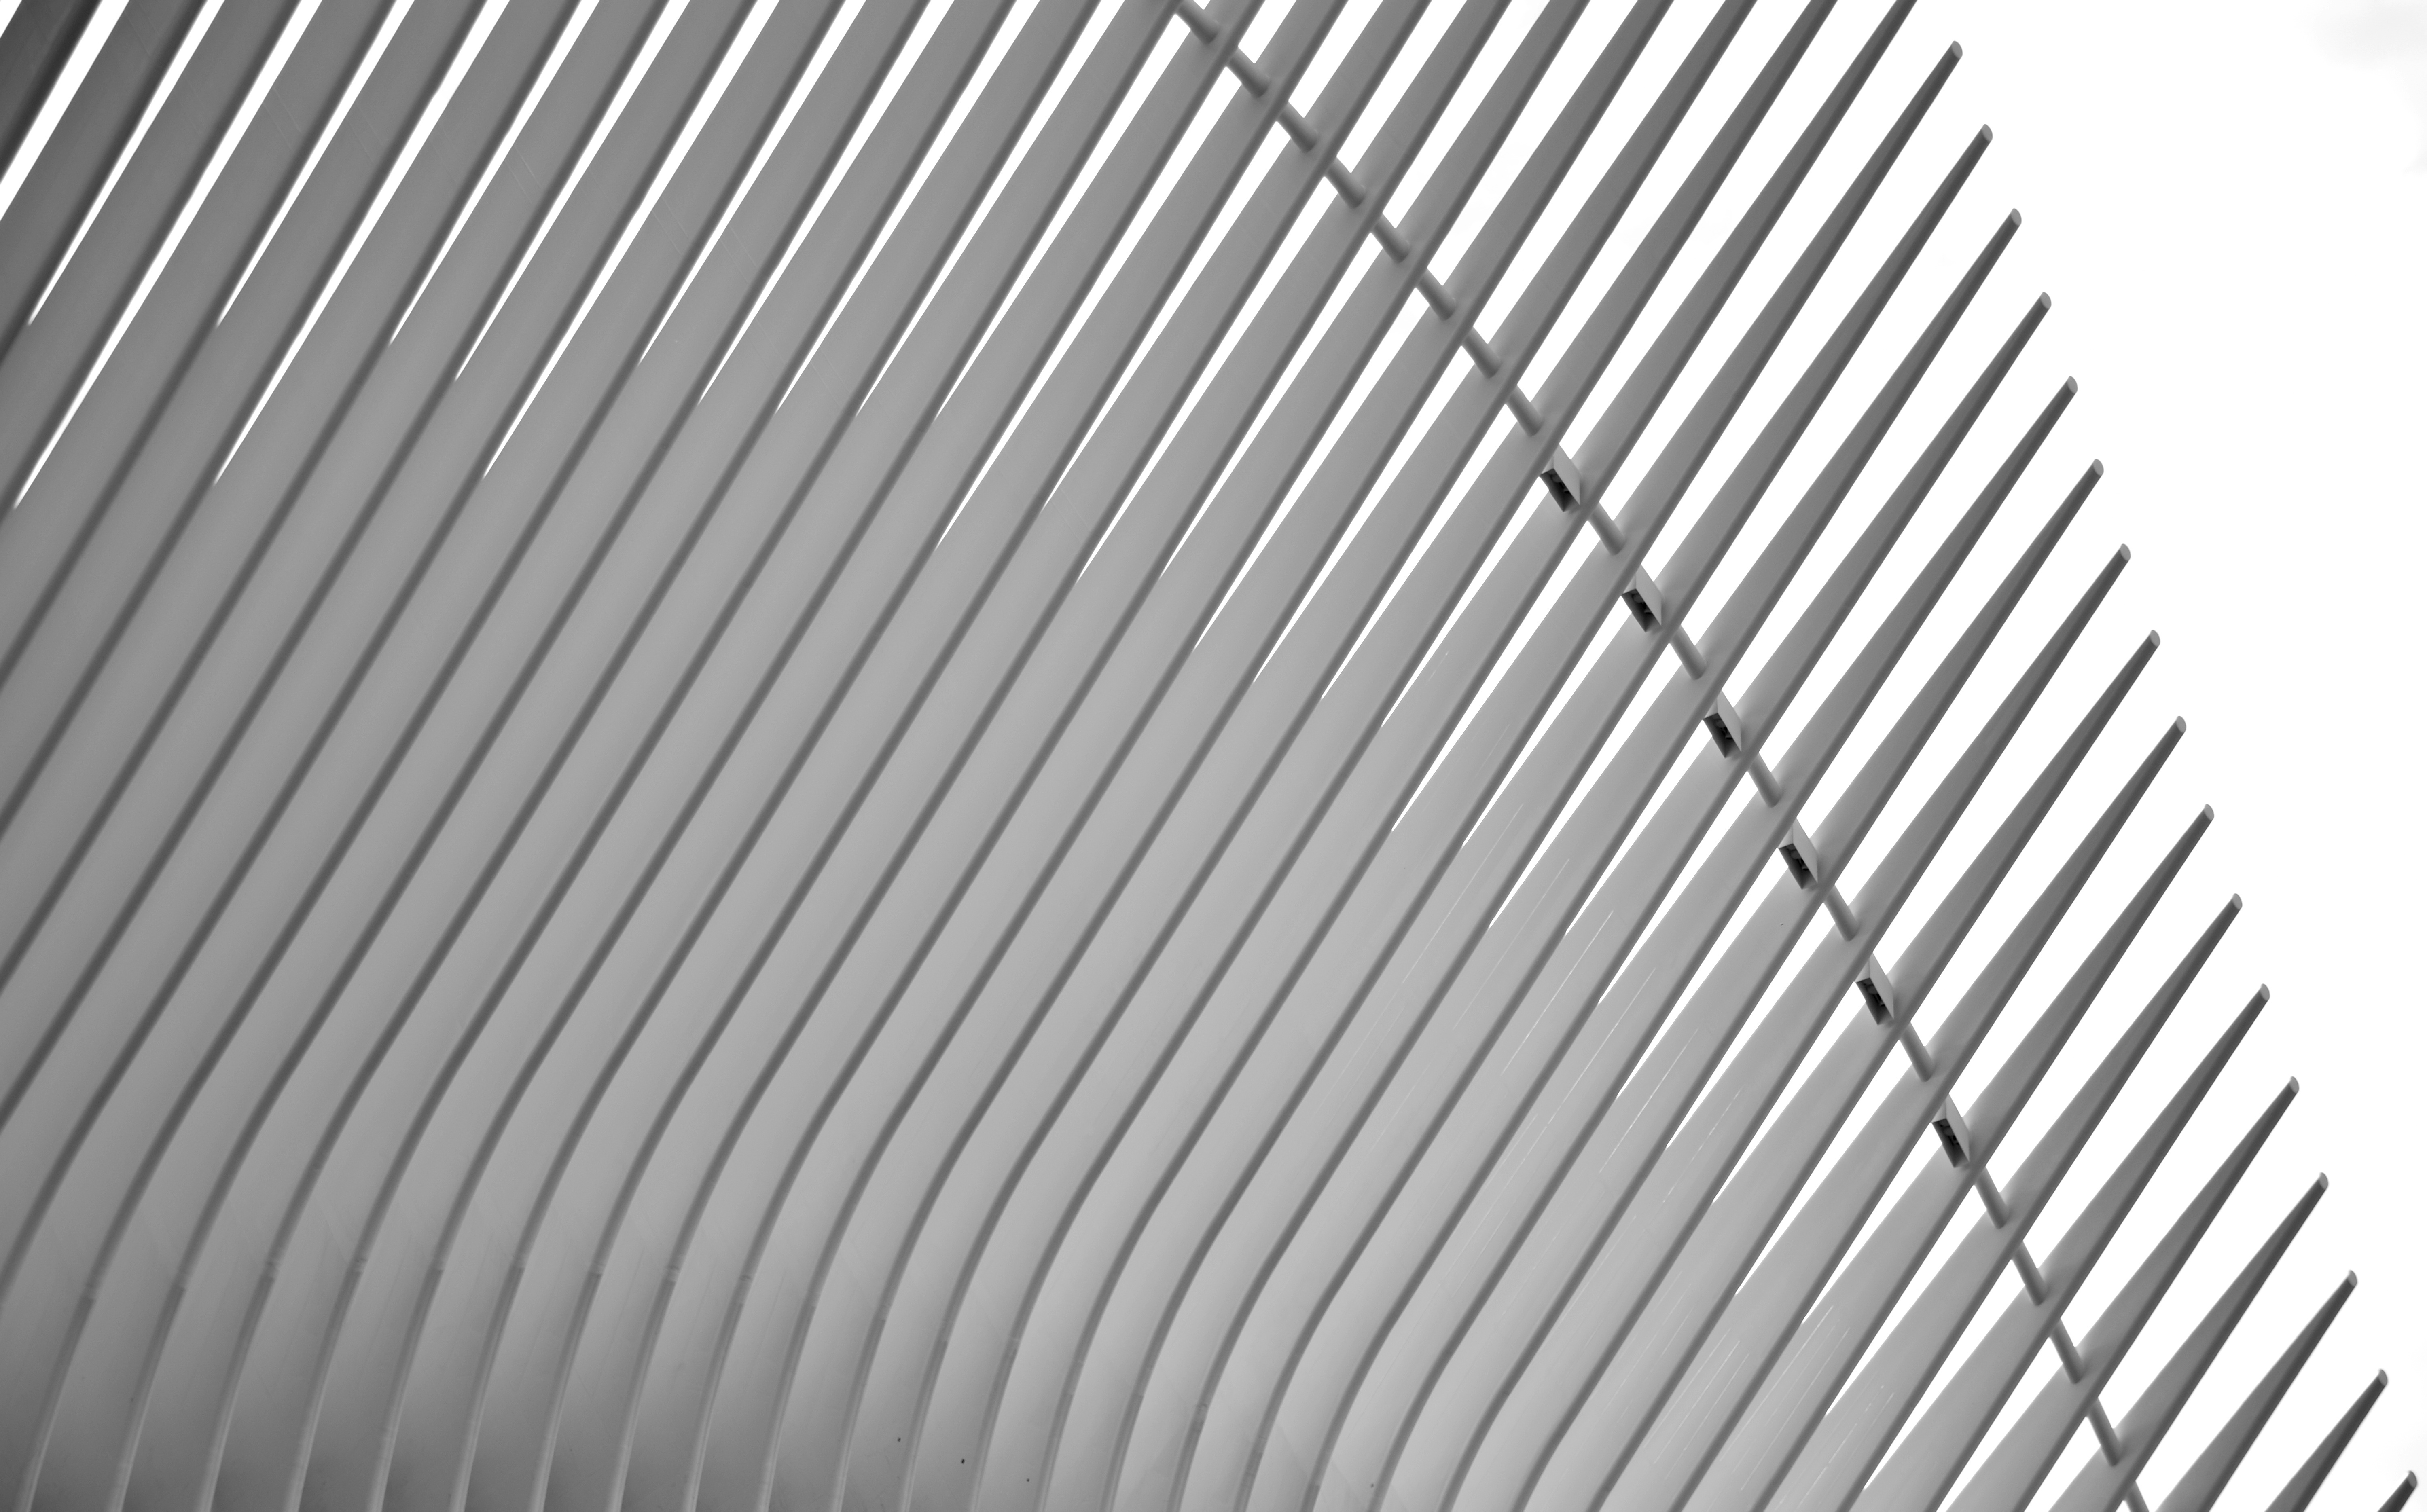
wing, black and white, spiral, line, metal, material, monochrome photography, outdoor structure